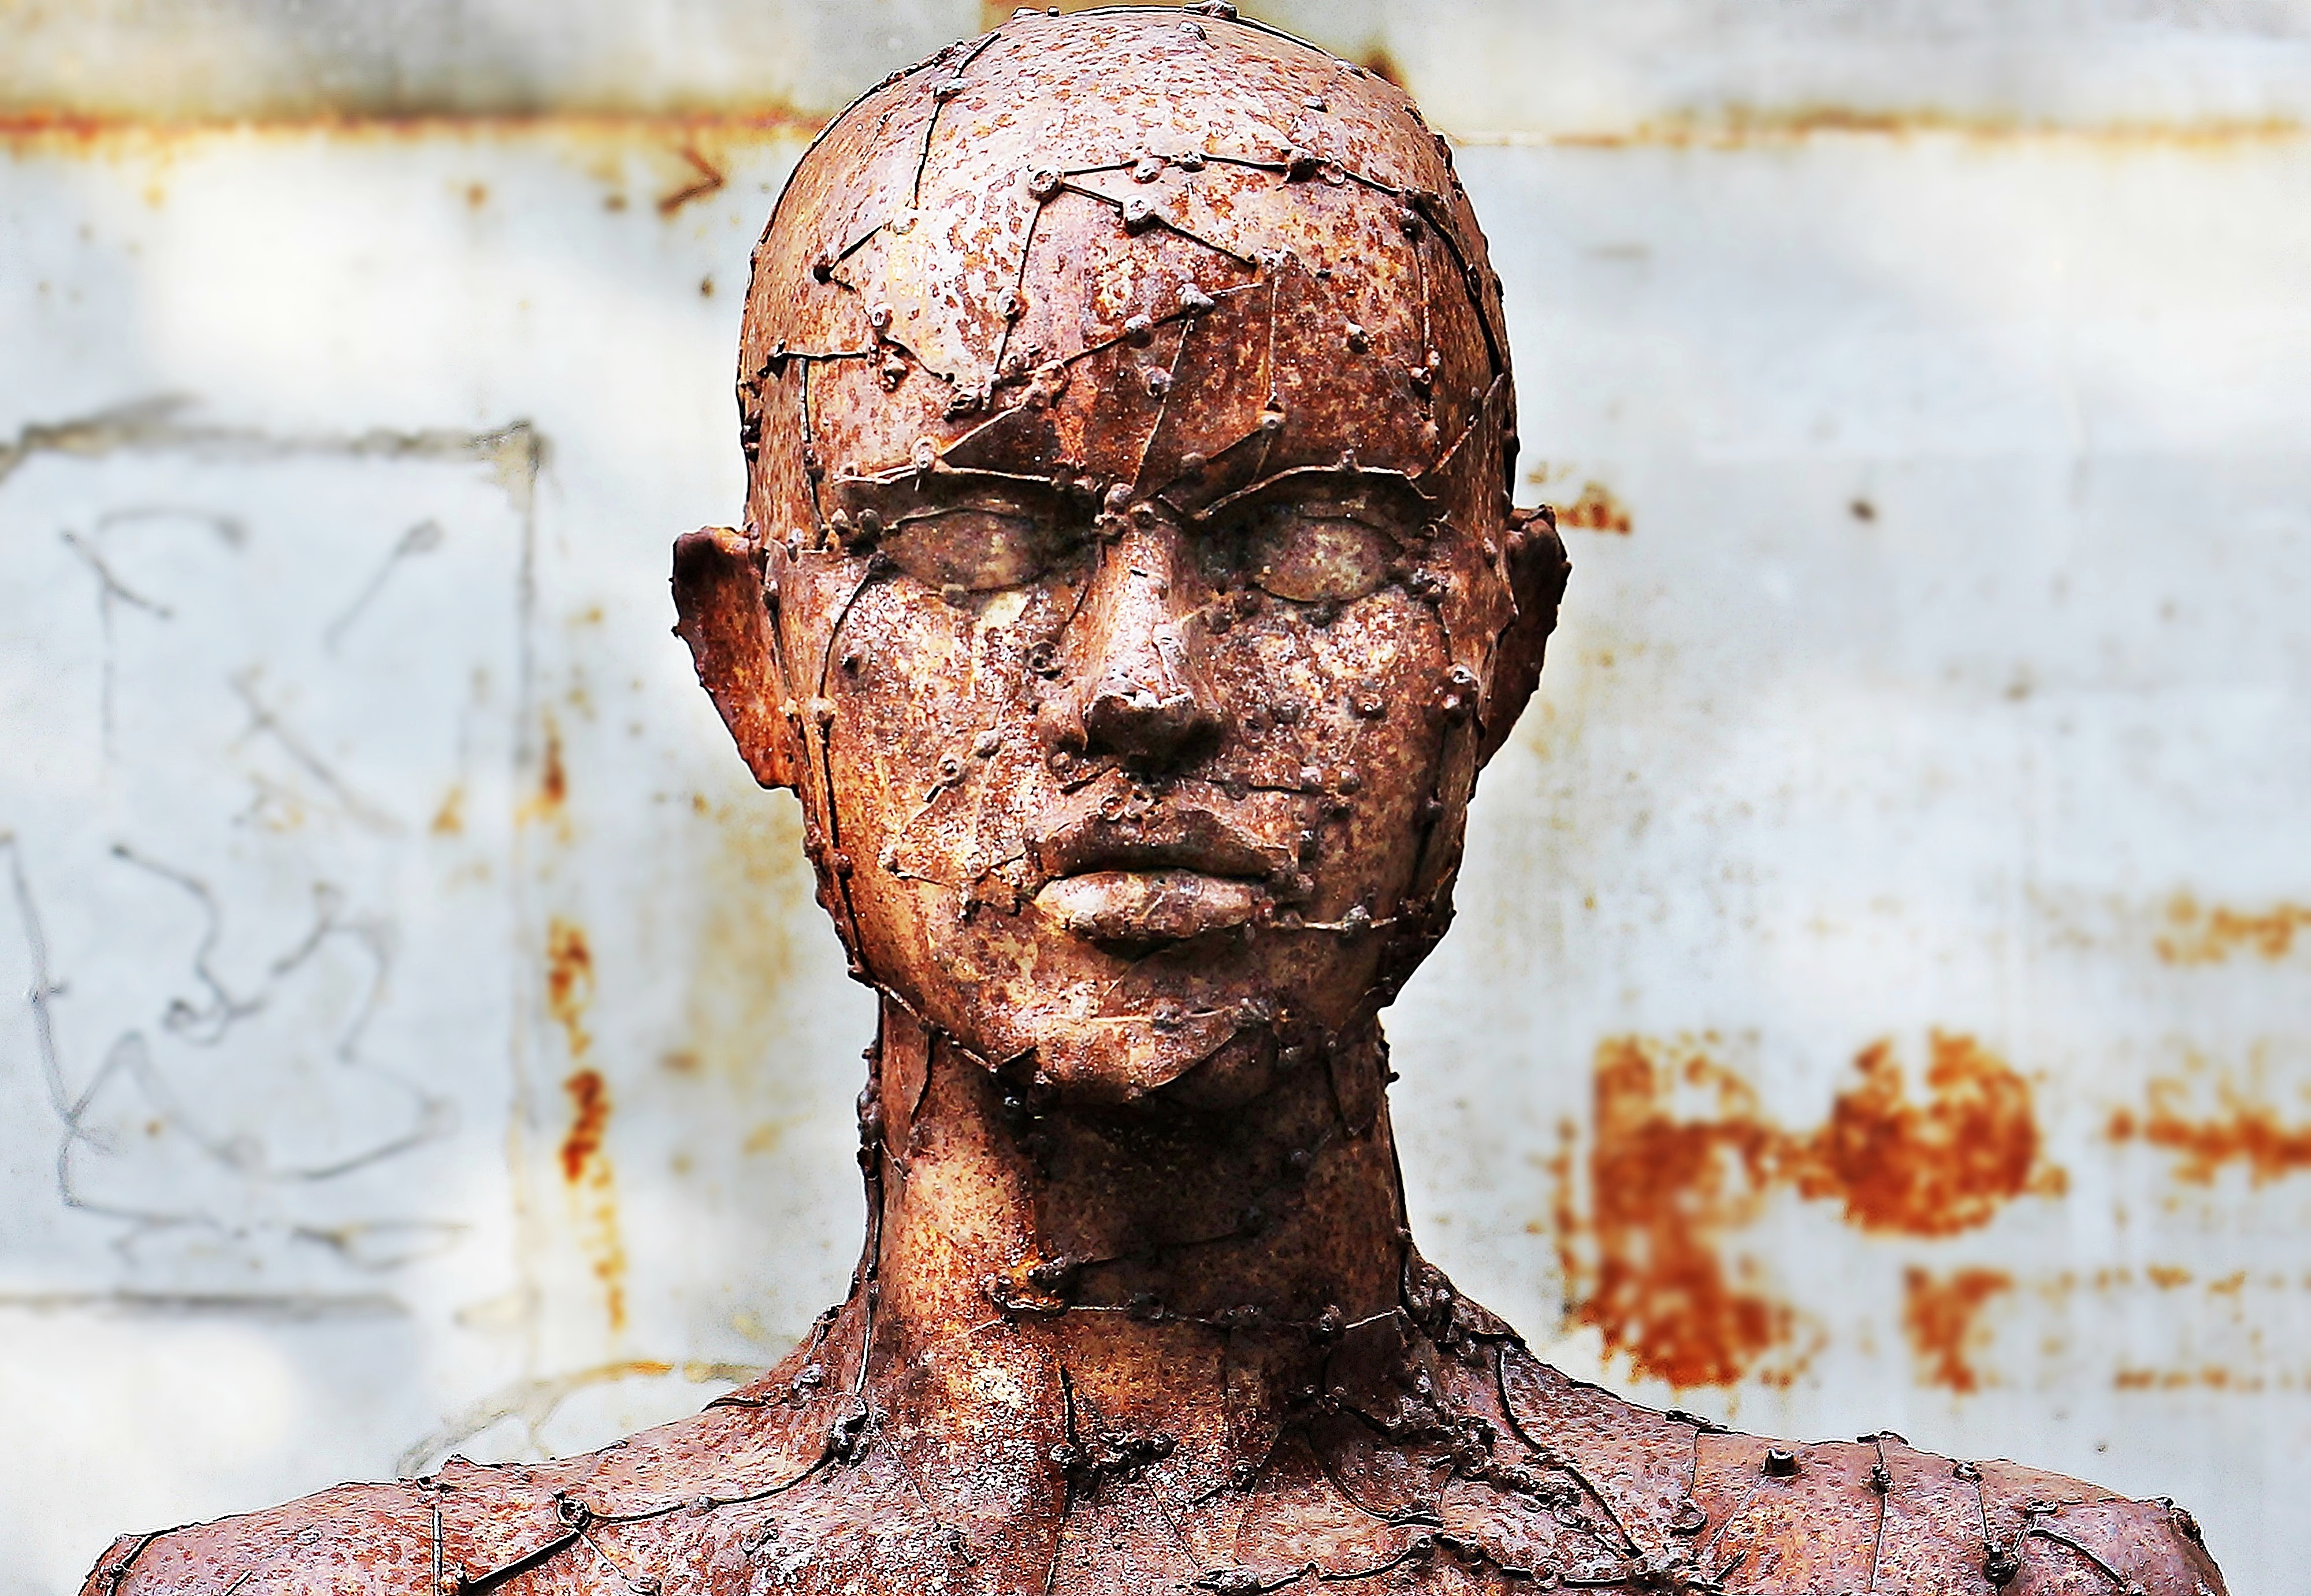
wood, woman, monument, female, statue, portrait, human, artwork, sculpture, art, temple, rusty, head, carving, replica, scrap, stainless, scrap sculpture, head replica, welds, sculpture from scrap, heads of scrap, scrap head, ancient history, nonbuilding structure